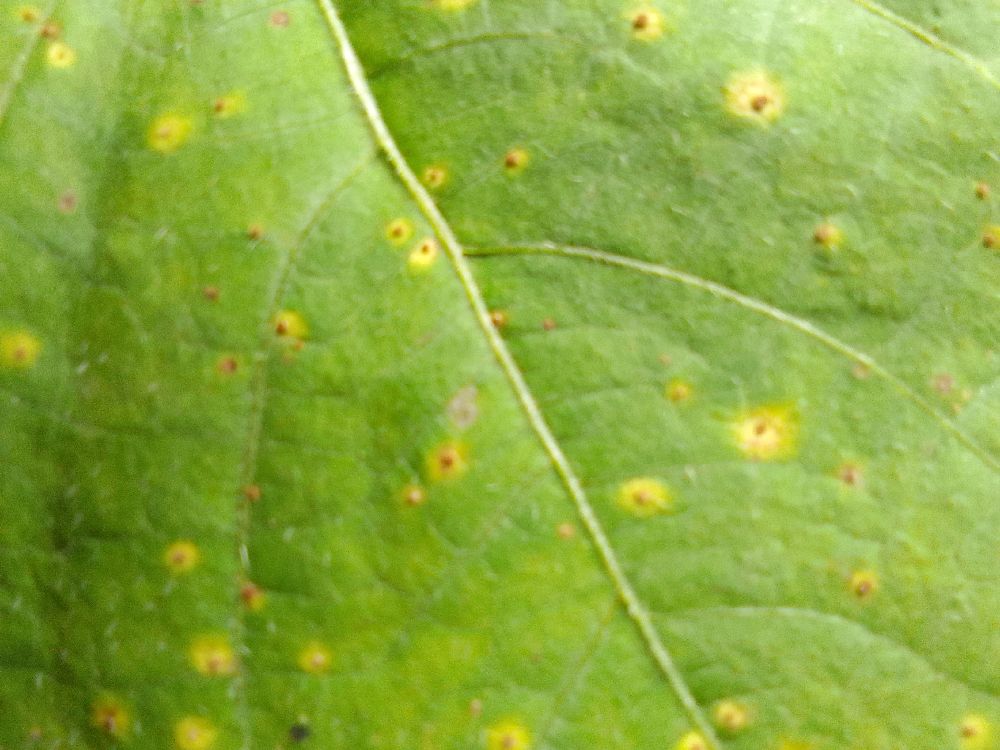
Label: rust